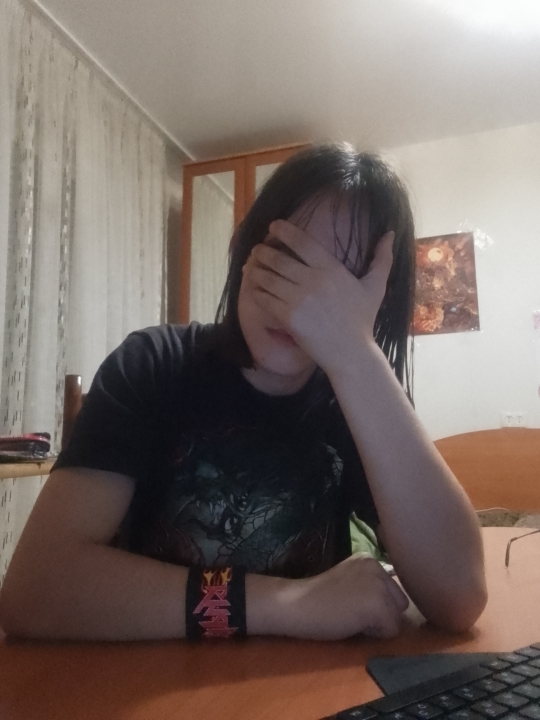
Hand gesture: no_gesture